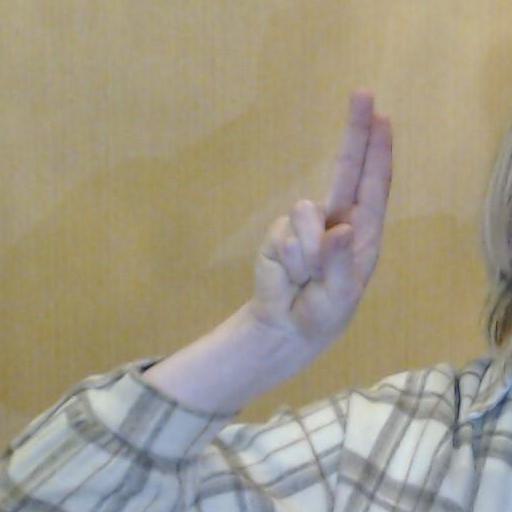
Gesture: two_up